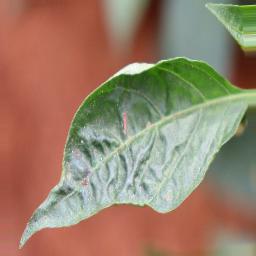
Label: mites_and_trips